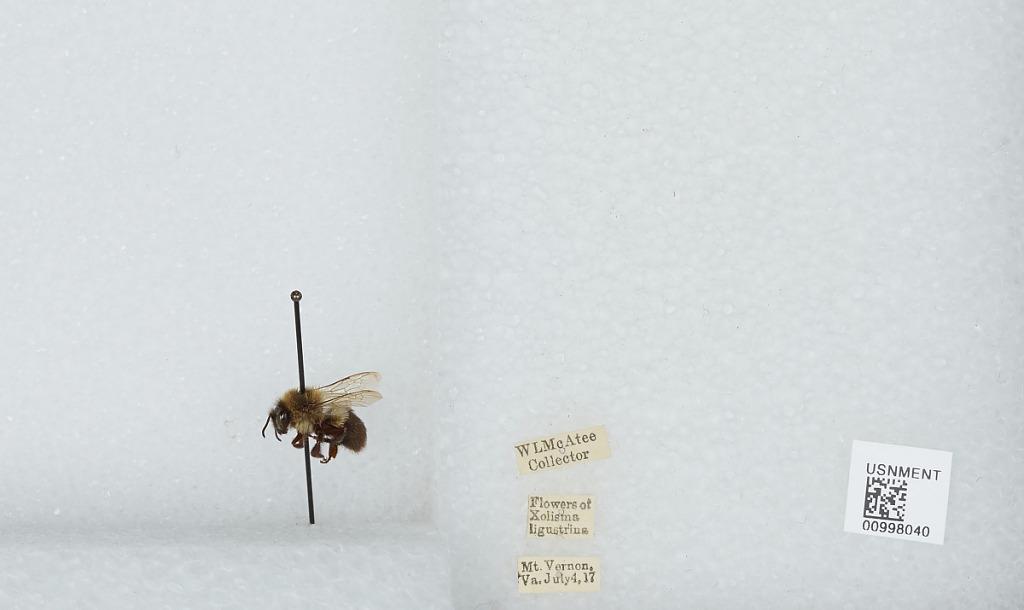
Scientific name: Bombus (Pyrobombus) impatiens Cresson
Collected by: W. McAtee
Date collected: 1917-7-4
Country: United States
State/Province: Virginia
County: Fairfax
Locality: Mount Vernon
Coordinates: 38.7353, -77.0953